First New Jersey Brigade

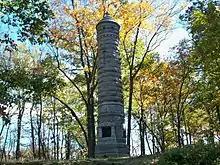
A monument to the brigade at Gettysburg National Military Park

As the war progressed, more regiments were added to the brigade, but in keeping with its tradition, they were New Jersey units. In September 1862, the nine-month enlistment unit 23rd New Jersey Volunteer Infantry and the three-year 15th New Jersey Volunteer Infantry were added, with the 23rd New Jersey serving until June 1863 and the 15th New Jersey serving until the end of the war. On April 19, 1864, the 10th New Jersey Volunteer Infantry "Olden's Legion" was added. In March 1865 the 40th New Jersey Volunteer Infantry—the last raised by the state—was brigaded with the original units.